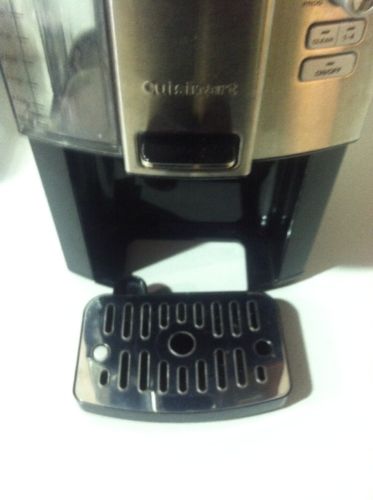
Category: coffee maker